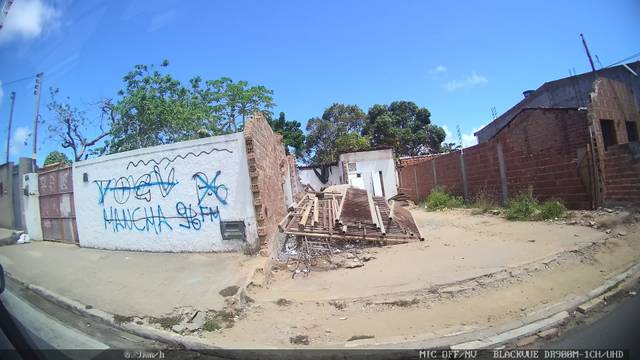
Region: Brazil
Coordinates: -9.652, -35.722